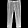
Label: Trouser